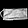
Label: Bag